Midori-dai Station

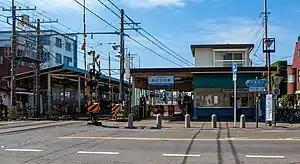
Midoridai Station

is a railway station in Inage-ku, Chiba, Japan, operated by the Keisei Electric Railway.